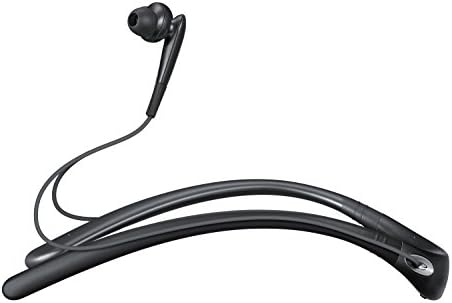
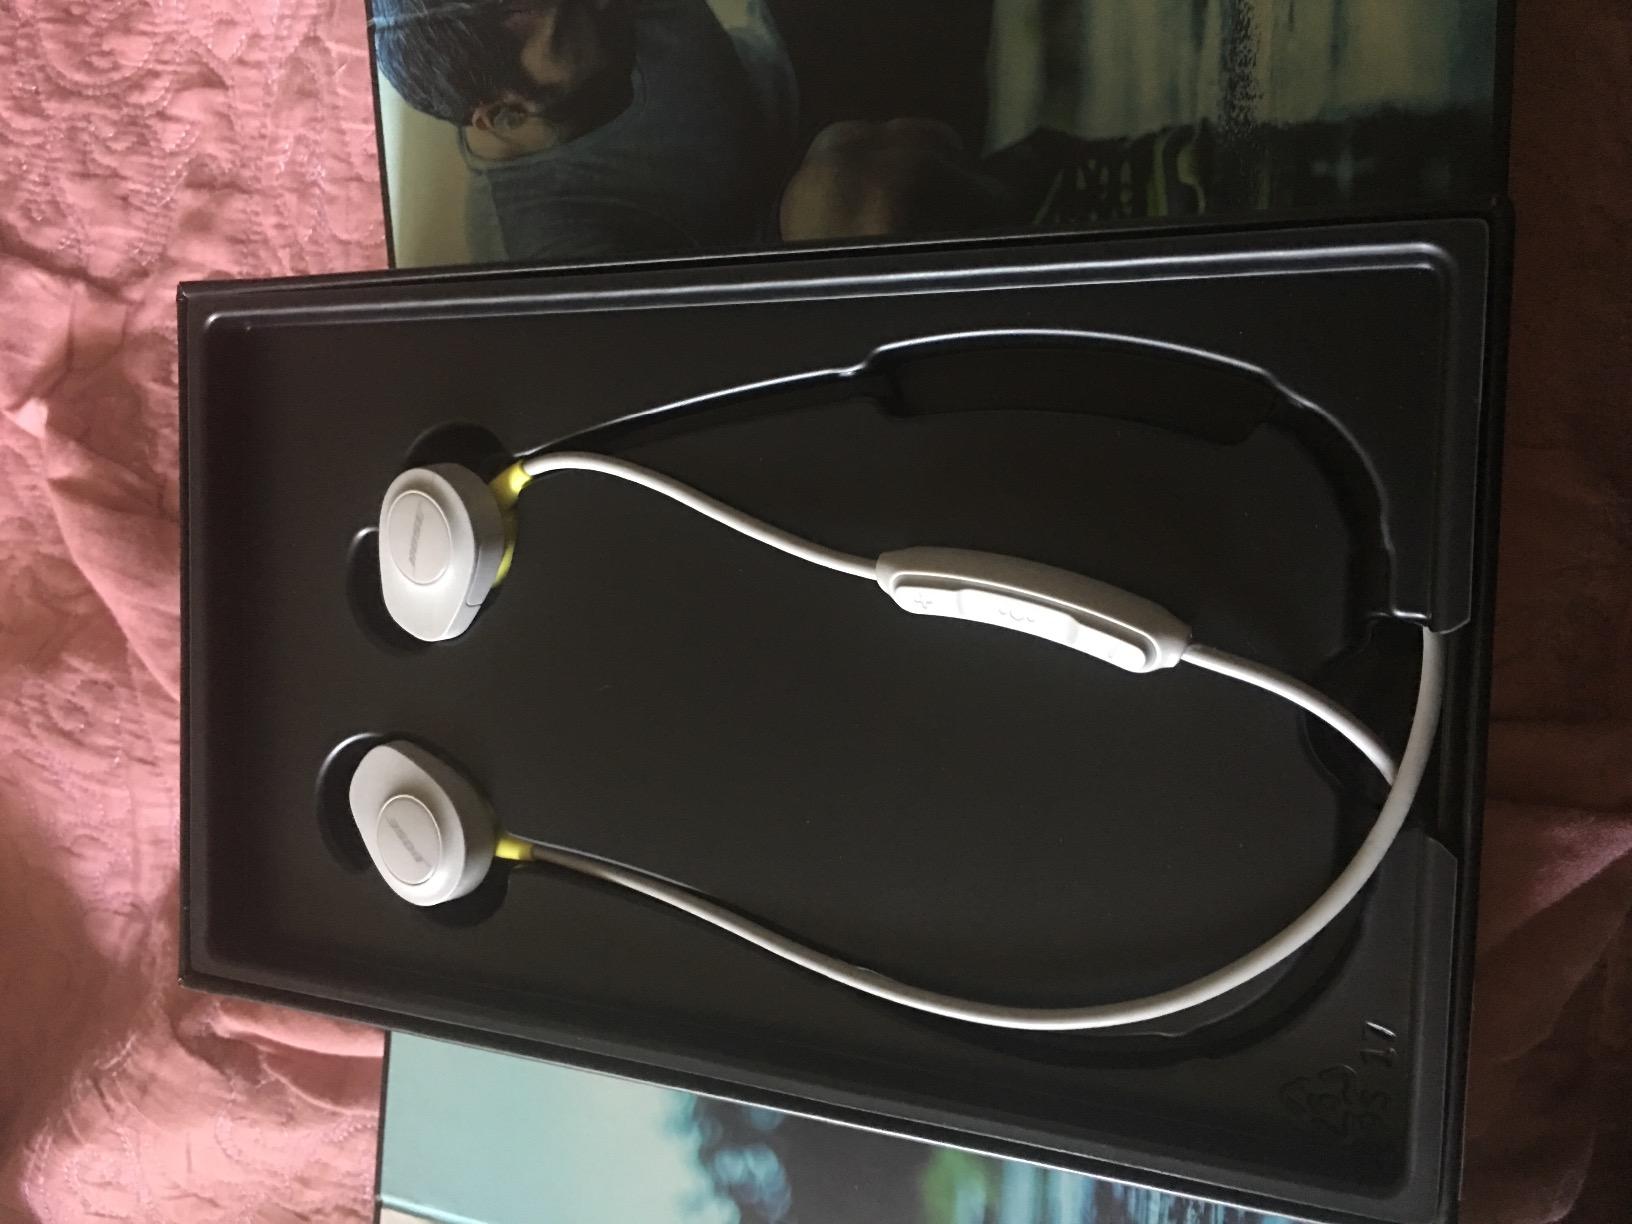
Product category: headphones
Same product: no